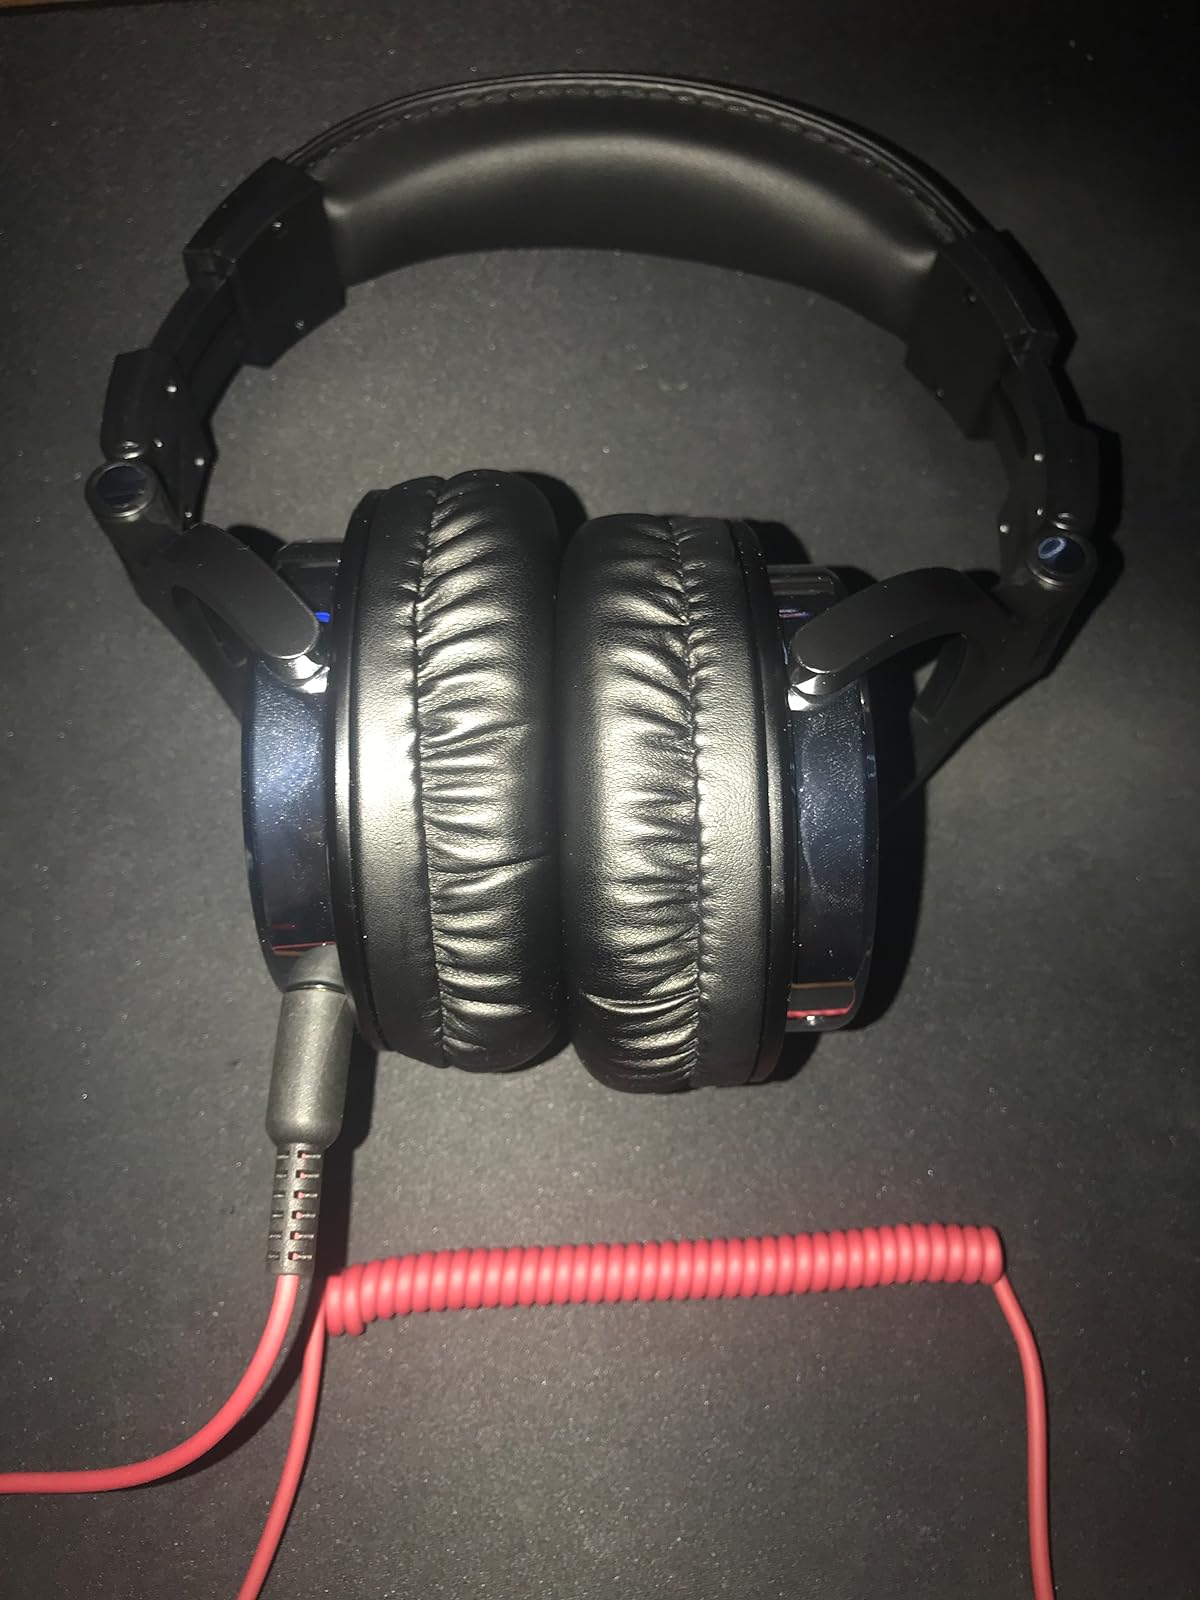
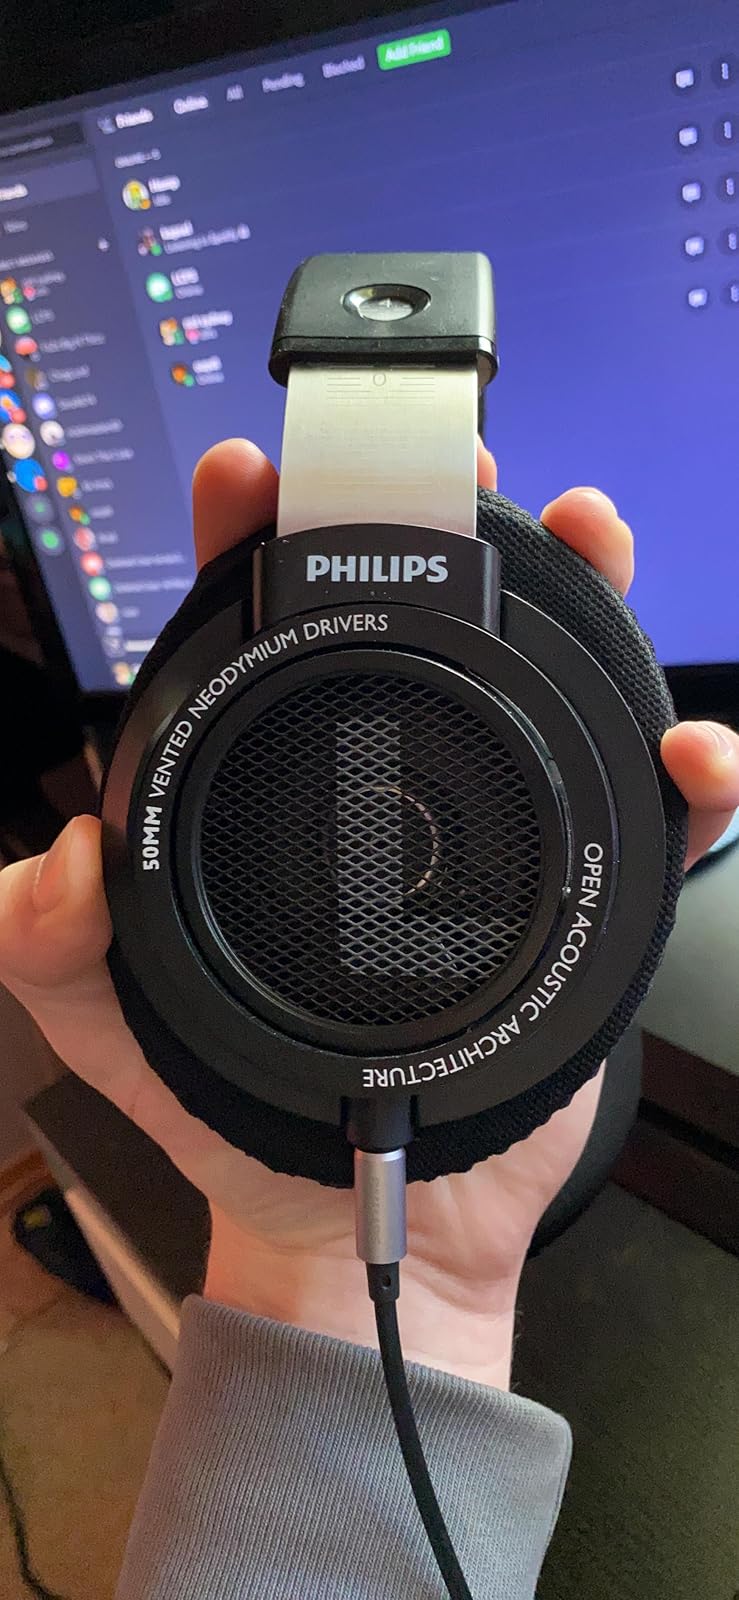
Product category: headphones
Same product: no